Culture and tourism in Belém (Pará)

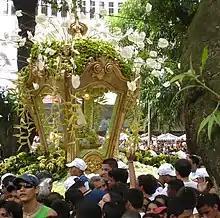
Círio de Nazaré.

The cuisine of Belém has a strong indigenous influence and includes typical dishes such as duck in tucupi sauce with jambu, tacacá, maniçoba and açaí. The elements found in the region form the basis of their dishes. With more than a hundred edible species, regional fruits can be found at Ver-o-Peso, open-air fairs and supermarkets around the city. They are directly responsible for the flavor of the desserts that enrich the food of Pará. Highlights include: açaí, bacaba, bacuri, cupuassu, Brazil nuts, bacuri, pupunha, tucumã, nance, pequi and yellow mombin.